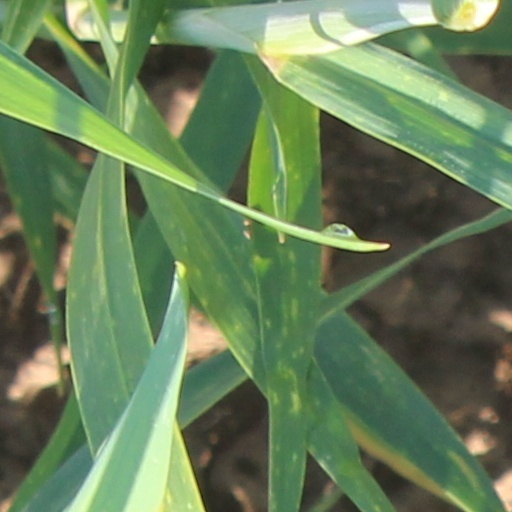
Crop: wheat